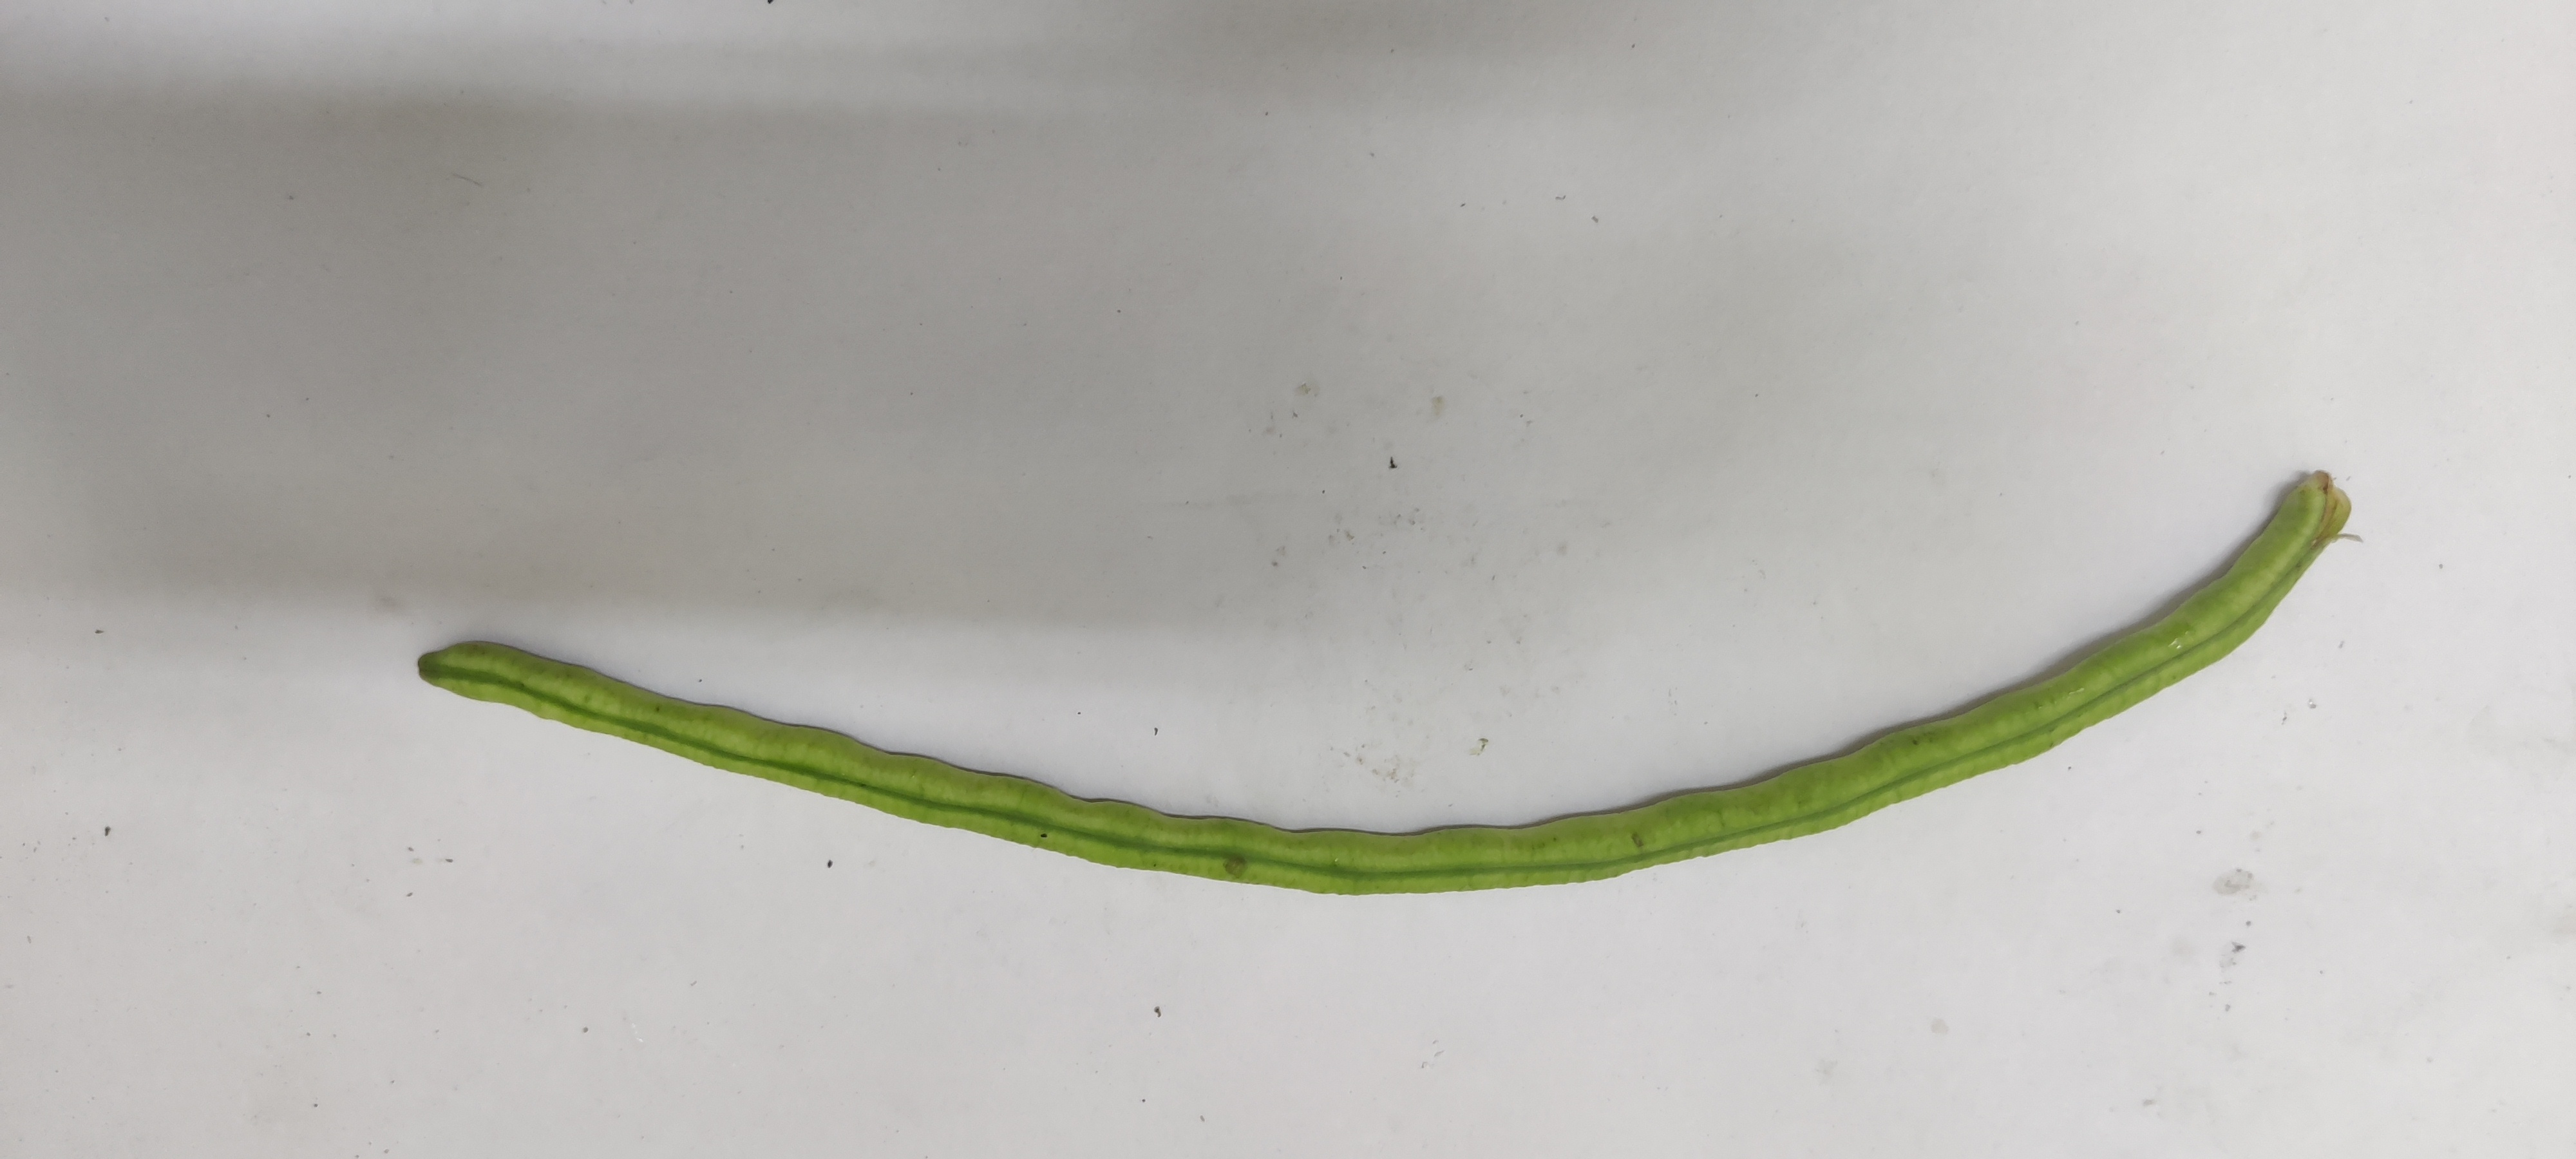
Crop: Cowpea
Condition: Fresh